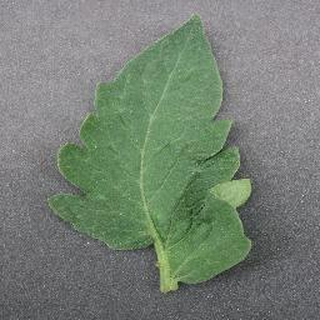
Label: healthy_tomato